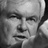
Emotion: neutral